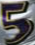
Number: 5